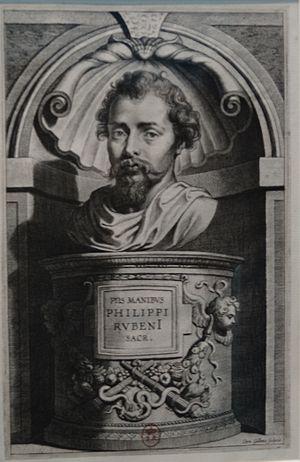
L'Europe de Rubens est une exposition temporaire du Louvre-Lens qui a lieu dans la Galerie des expositions temporaires, du 22 mai au 23 septembre 2013, succédant ainsi à l'exposition inaugurale Renaissance. L'exposition rassemble 170 œuvres autour de Pierre Paul Rubens et de ses contemporains, la majorité de celles-ci proviennent de prêts de la part d'autres musées.